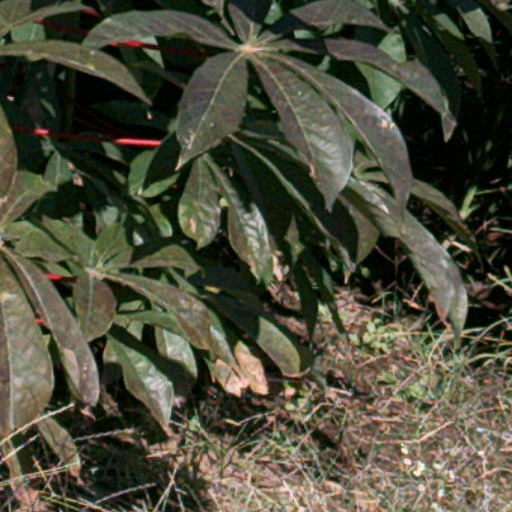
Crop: cassava